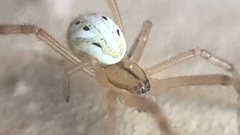
Species: Lactrodectus_hesperus